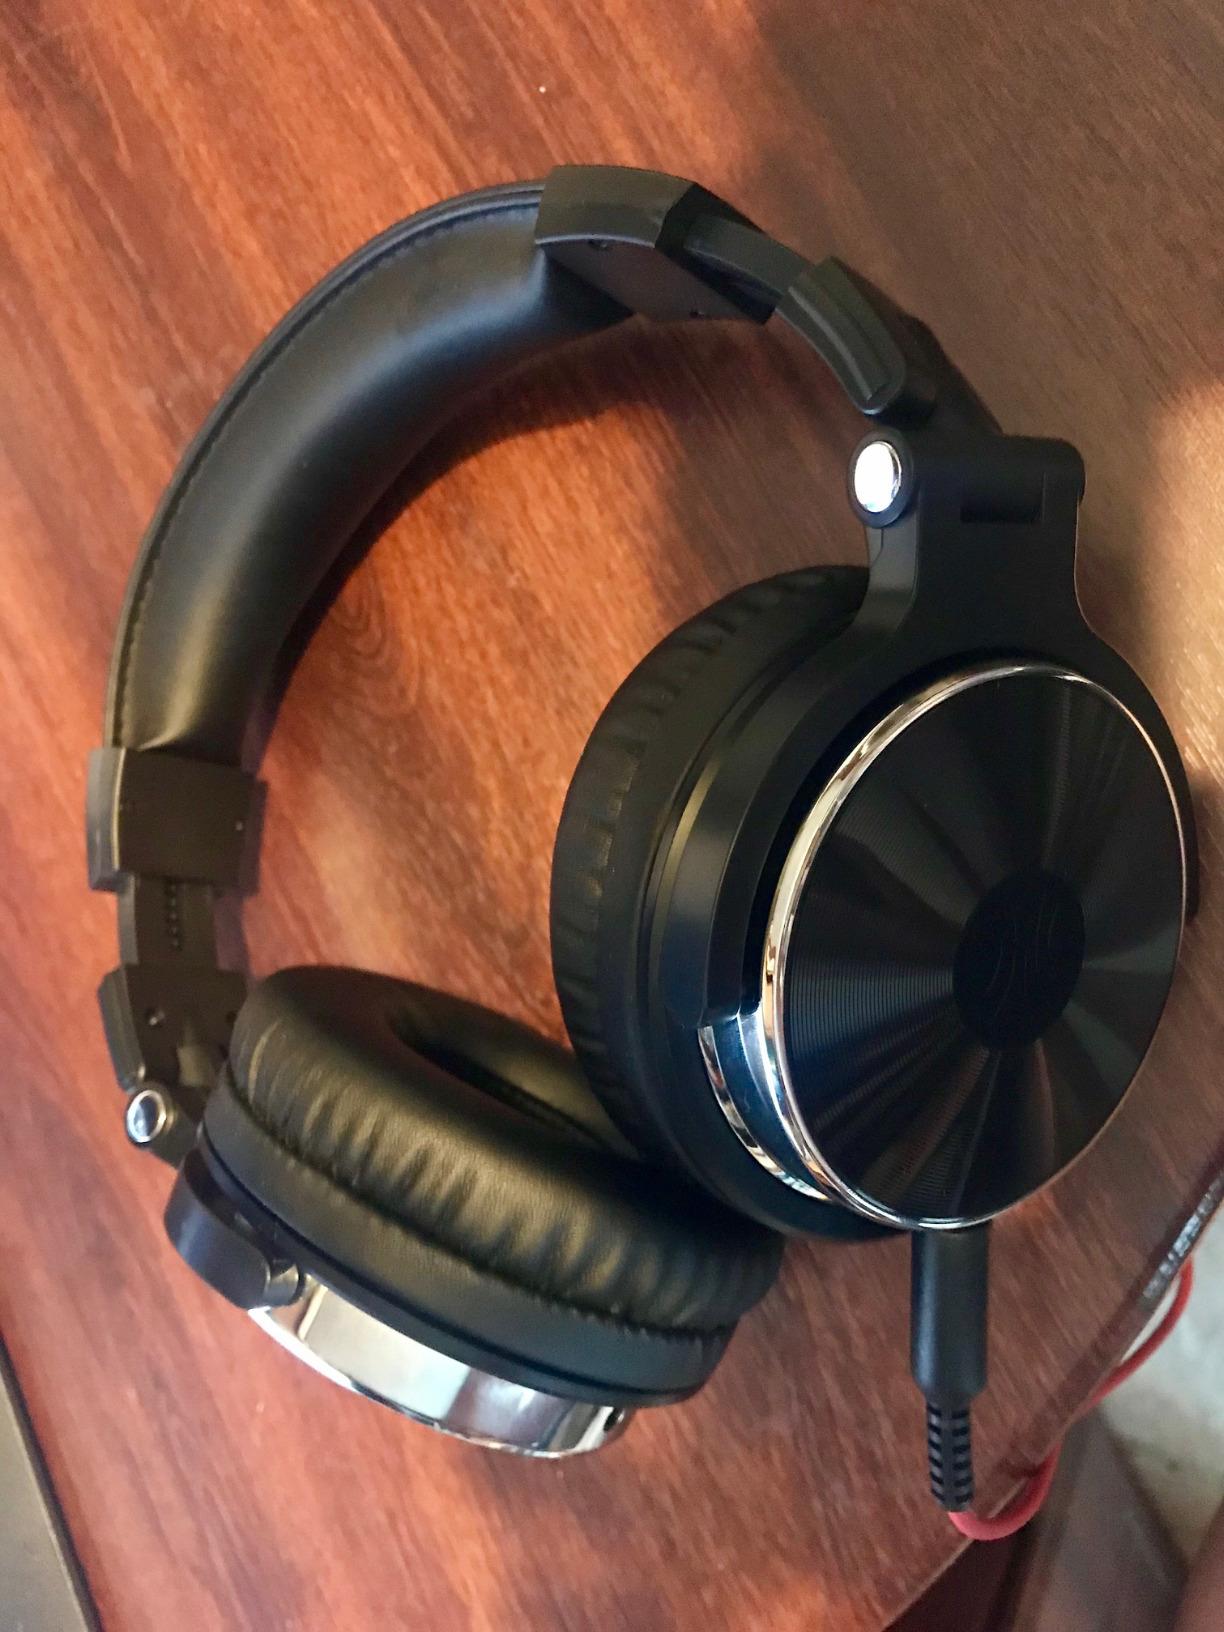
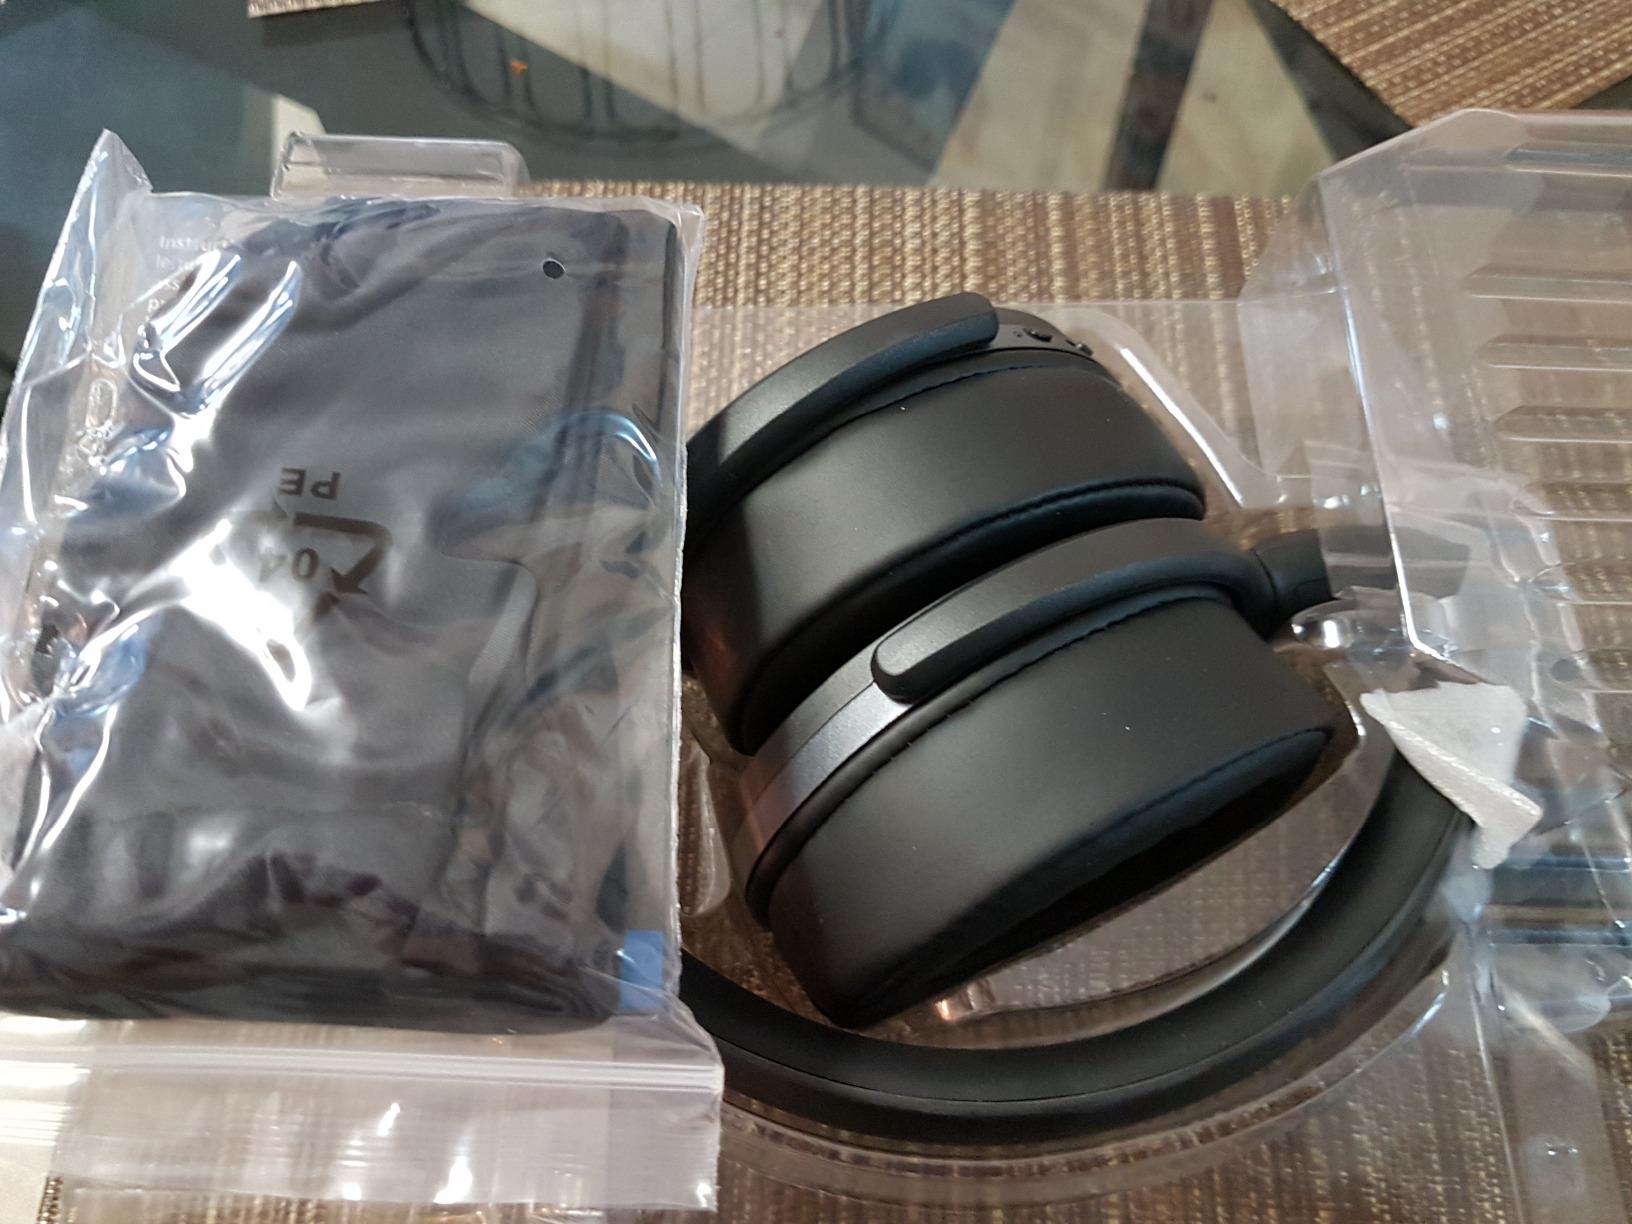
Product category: headphones
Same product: no